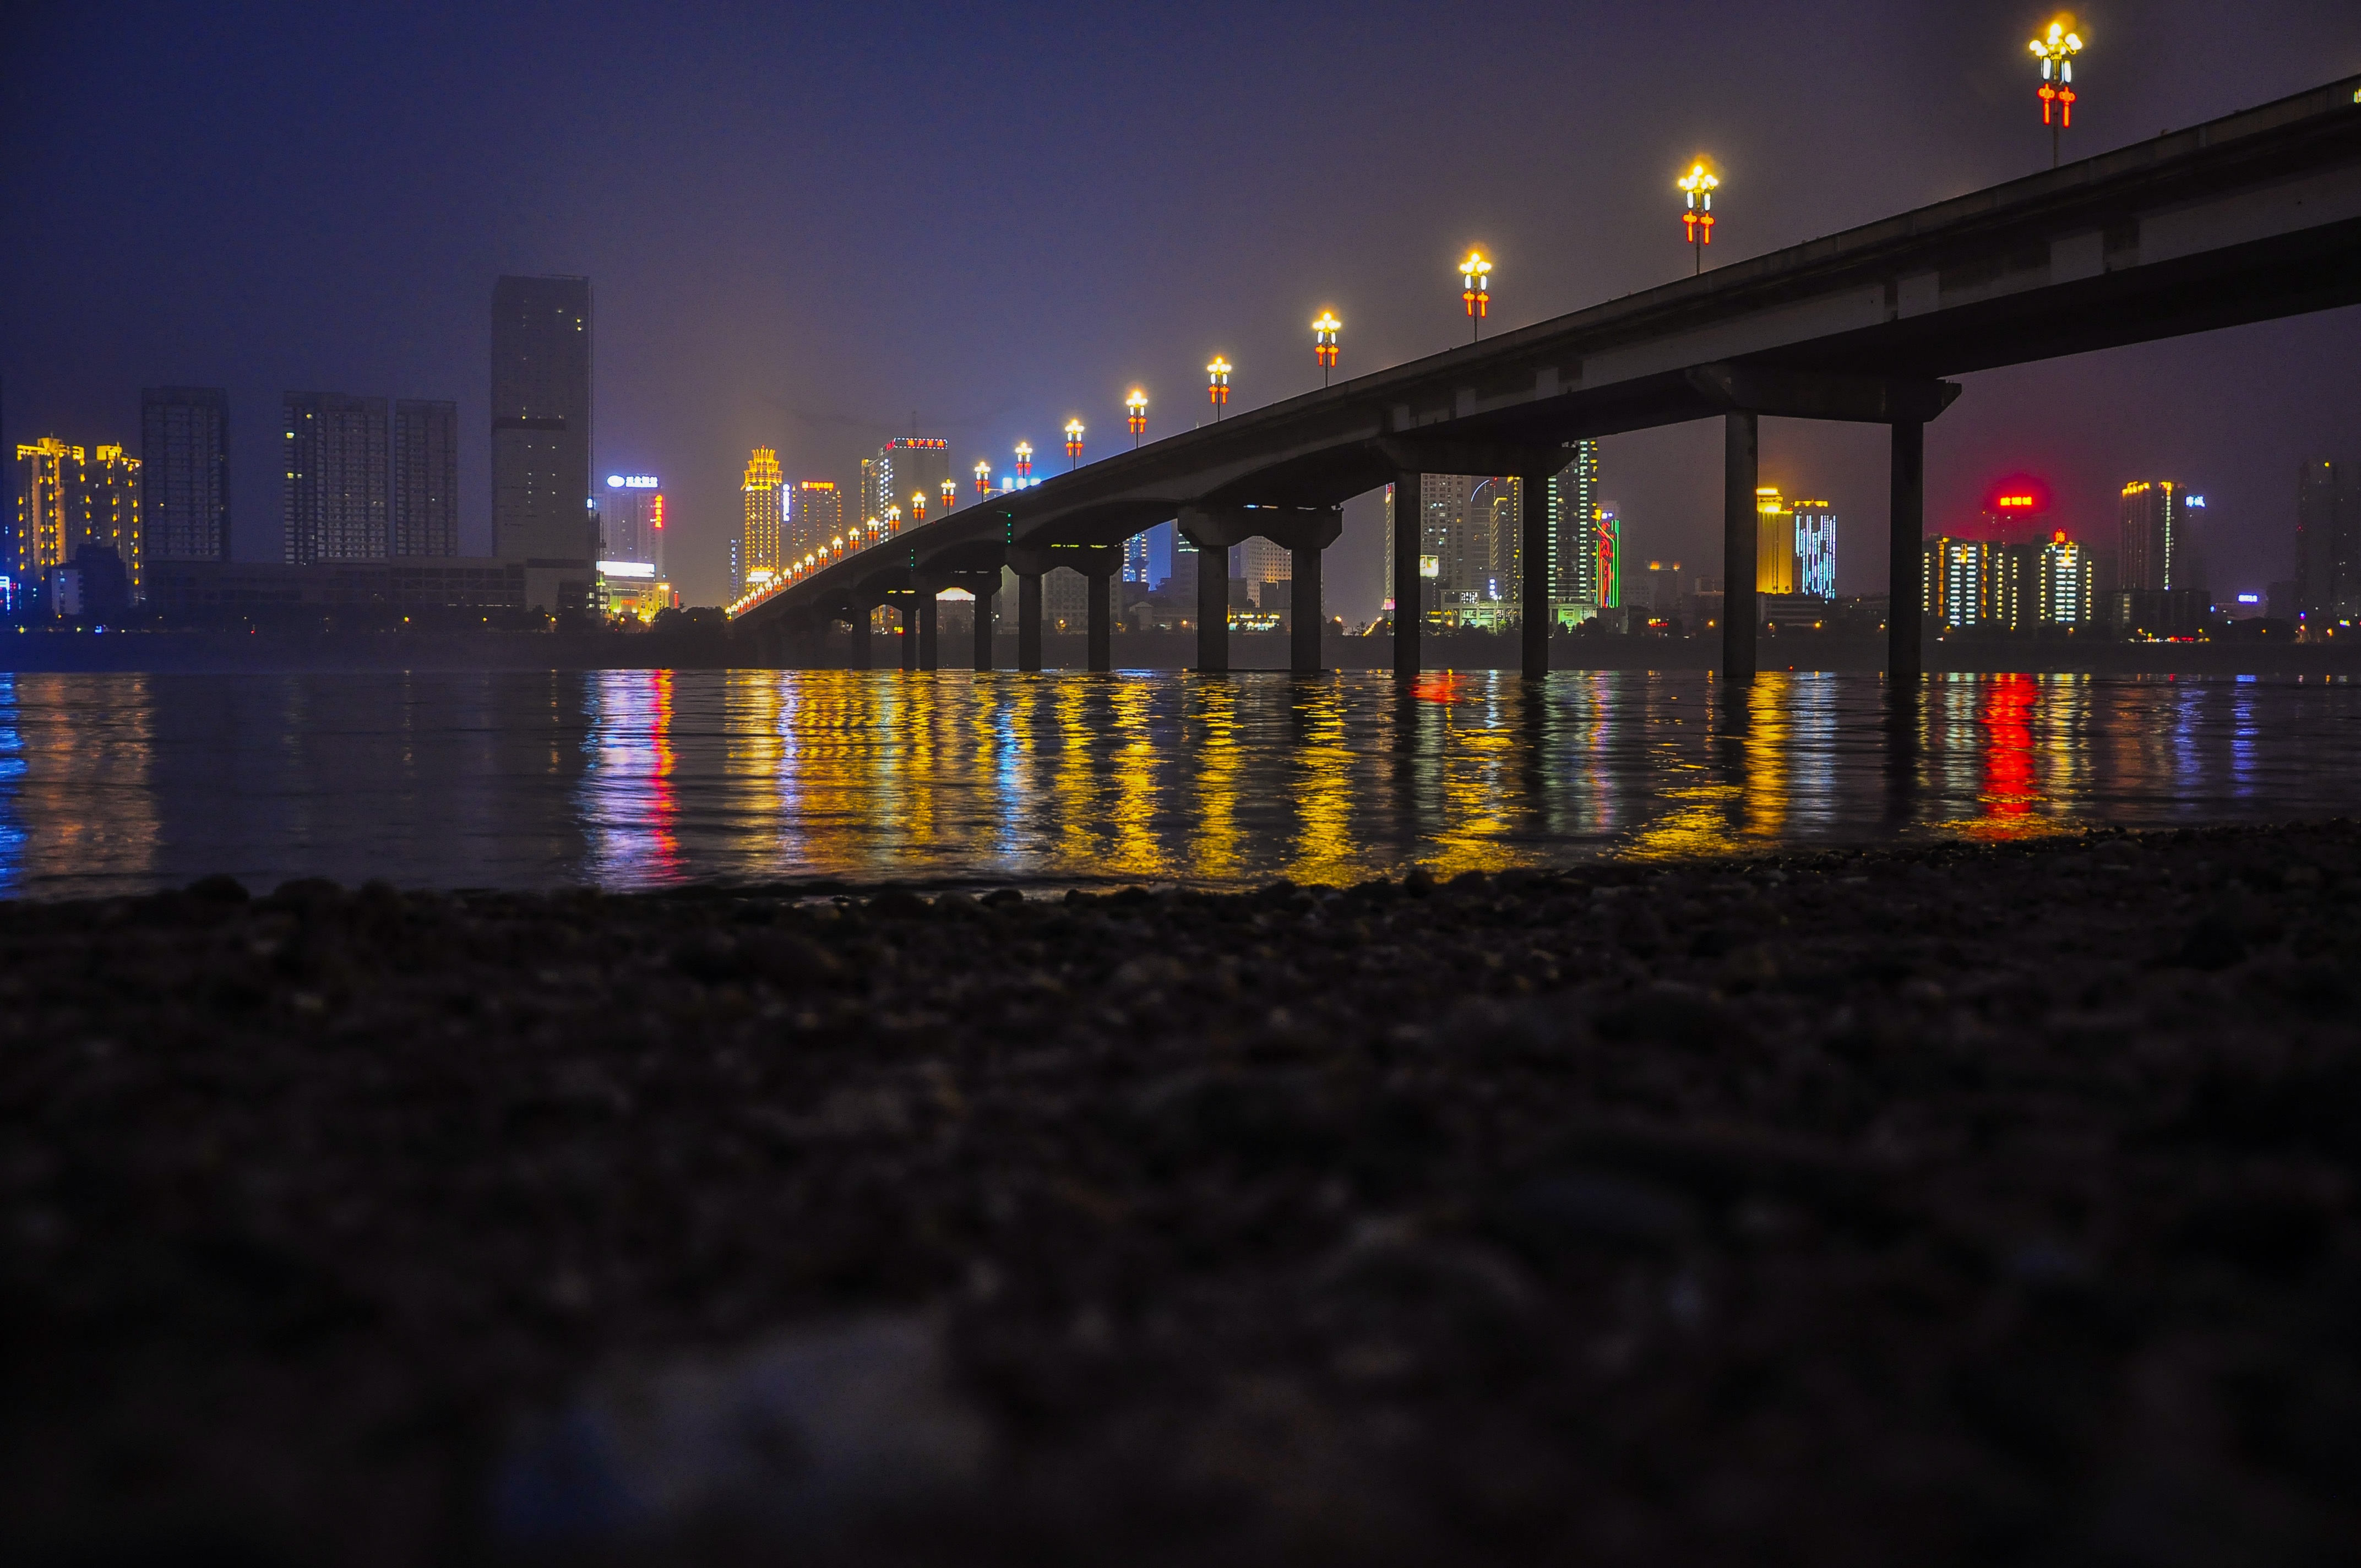
light, bridge, skyline, night, city, river, cityscape, dusk, evening, reflection, darkness, lighting, night view, zhuzhou, red bank, urban area, human settlement